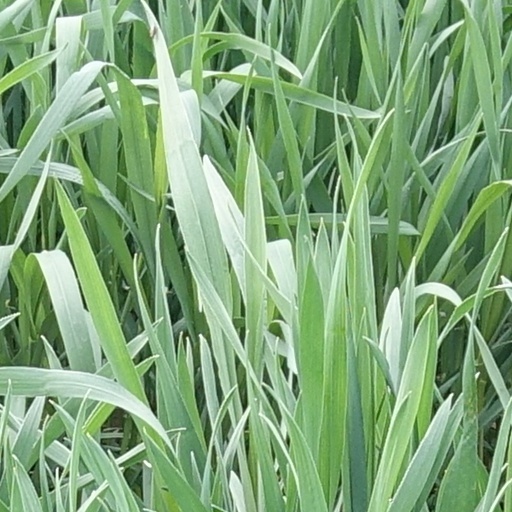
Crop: wheat